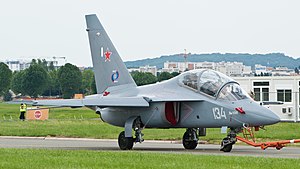
Jakovlev / Flymodeller
En Jak-130 i 2013 på Air Show i Paris.
A.S. Jakovlev designbureau JSC er et russisk firma, som designer og producerer flyvemaskiner. De bruger designpræfikset Jak til deres fly. Det blev dannet i 1934 af Alexander Sergejevitj Jakovlev som OKB-115.